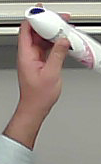
Product: rexona_spray